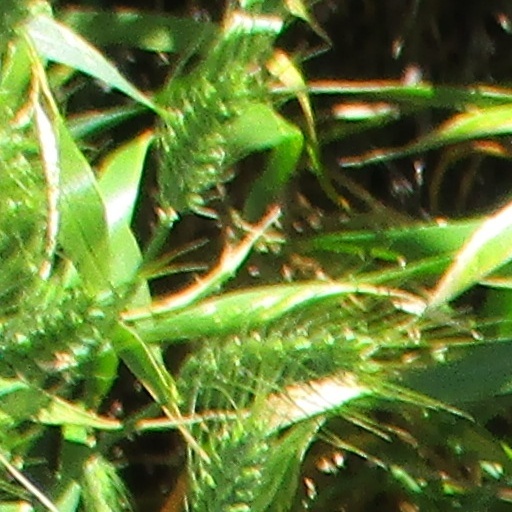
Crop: wheat